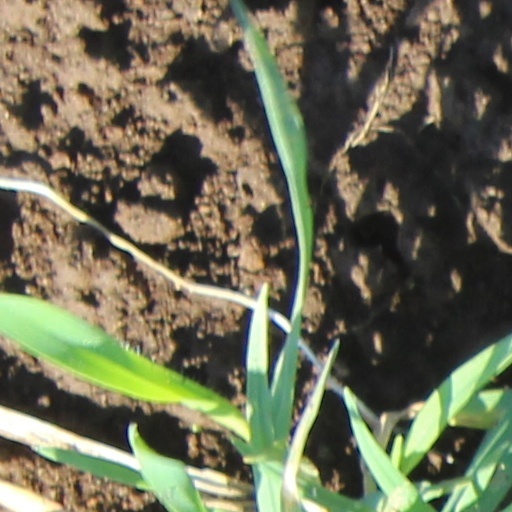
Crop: wheat